Battle of Egypt Station

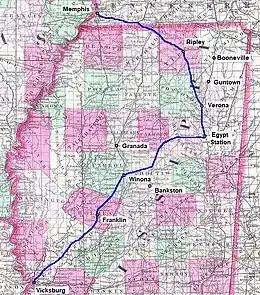
Map shows the route of Grierson's 1864–1865 raid.

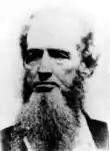
Gen. Gholson

On December 26–27, Grierson's division moved south along the Mobile and Ohio, destroying track and culverts. An enemy force was reported at Okolona, but it withdrew to the south as the Union column approached. At Okolona, the raiders tapped the telegraph line and discovered that Confederate reinforcements were being sent from Mobile, Alabama and other points along the railroad. Getting information from deserters that the reinforcements would not arrive until 11:00 am, Grierson determined to attack the Confederate force at Egypt Station on the morning of December 28. Grierson estimated the Confederate force at 1,200–2,000 men and four train-mounted guns. Kargé's brigade marched at 7:00 am that morning, brushed aside the Confederate cavalry, and encountered a defense line about north of Egypt Station.